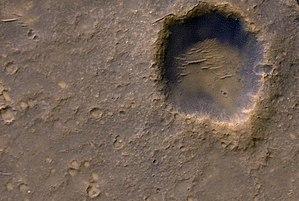
Le cratère Bonneville est un cratère d'impact de 192 m de diamètre, situé lui-même à l'intérieur du cratère Gusev, à la surface de la planète Mars.